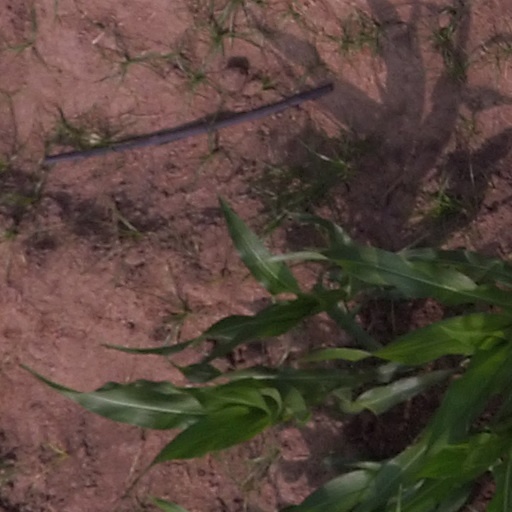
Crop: maize; corn